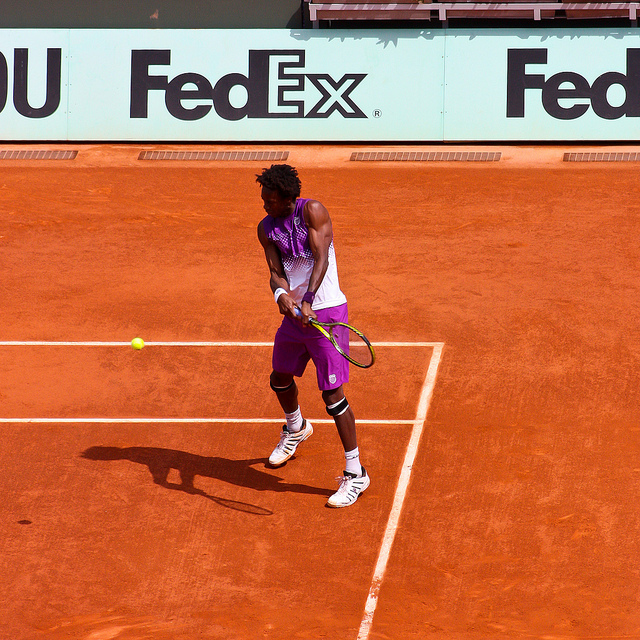
một nam vận động viên tennis đang chuẩn bị đánh bóng